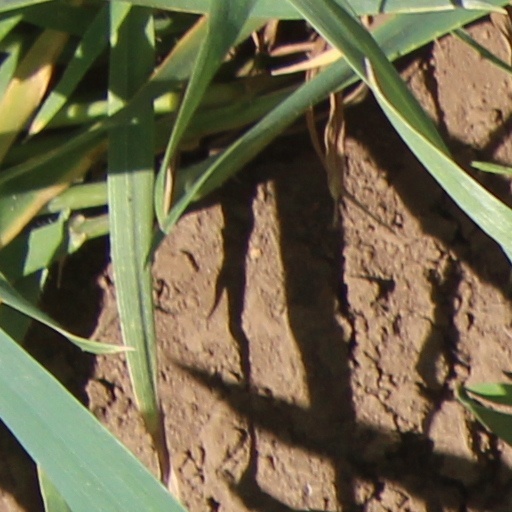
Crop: wheat